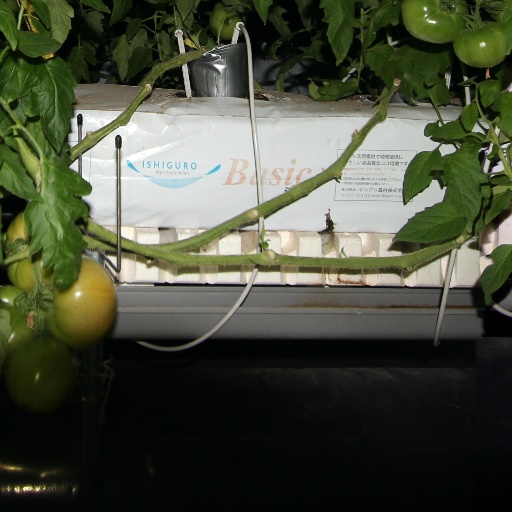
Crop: tomato